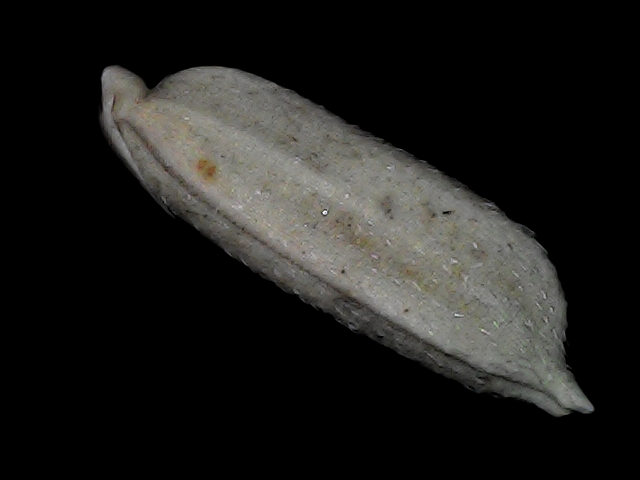
Rice variety: Bd79